Towerkill

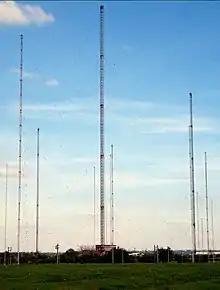
Guy wires pose a fatal threat to birds, which often circle the tower lights at night.

Towerkill is a phenomenon in which birds are killed by collisions with antenna towers. In poor visibility conditions, birds may simply fly into the guy-wires. But night illuminations around the towers can also disrupt migration patterns, with disoriented birds colliding with the structure. Research indicates that blinking lights can reduce deaths without diminishing visibility by aircraft.